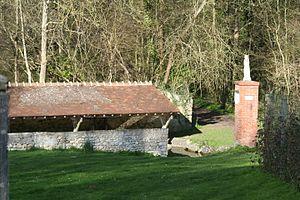
Source de la Chalouette, lavoir et statue de Sainte Apolline
La commanderie de Chalou-la-Reine était le nom fréquemment donné à la Maison du Temple et à ses dépendances à l'époque des Templiers, mais elle était également désignée Maison du Temple de Chalou-Saint-Aignan. Lorsqu'elle devint possession des hospitaliers, elle fut désignée sous le nom de Commanderie de l'Estampois ou du pays d'Étampes, et aussi Commanderie d'Étampes.
Chalou-Moulineux est une commune française située à cinquante-huit kilomètres au sud-ouest de Paris dans le département de l'Essonne en région Île-de-France.